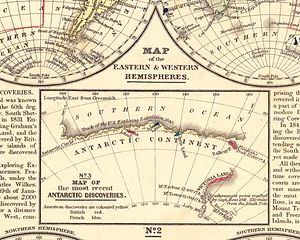
Sydpolsekspeditioner / Sydpolarforskningens anden periode / Pausen i den antarktiske forskning
Antarktis som det tegnede sig efter udforskningen 1819–1843.
Ved Sydpolsekspeditioner forstås de ekspeditioner, der har haft Antarktis eller sydpolen samt de omgivende farvande og øer som mål.